Vince Welch

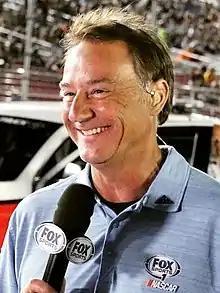
Welch at Las Vegas Motor Speedway in 2015

Vincent Welch (born August 4, 1964) is an American radio and television personality most recently for Fox Sports. Until 2022, Welch was the play-by-play commentator for NASCAR Camping World Truck Series, and occasionally, a pit reporter for FOX's coverage for the NASCAR Cup Series and NASCAR Xfinity Series. He also does commentary for games for Fox College Hoops.